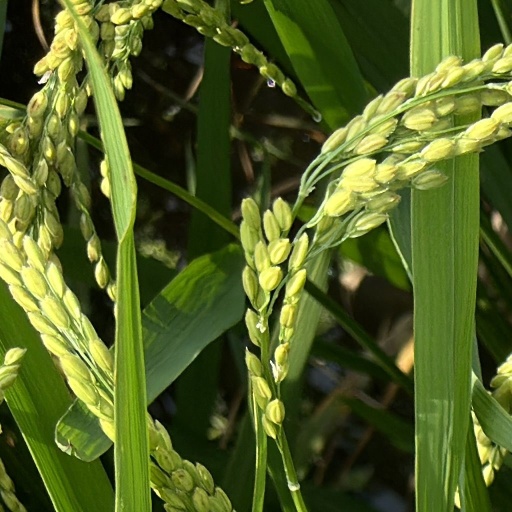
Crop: rice